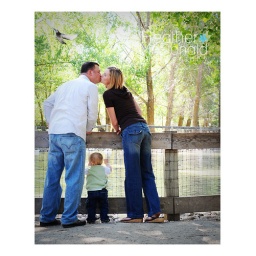
Look at the duck flying in this one, upper left hand corner